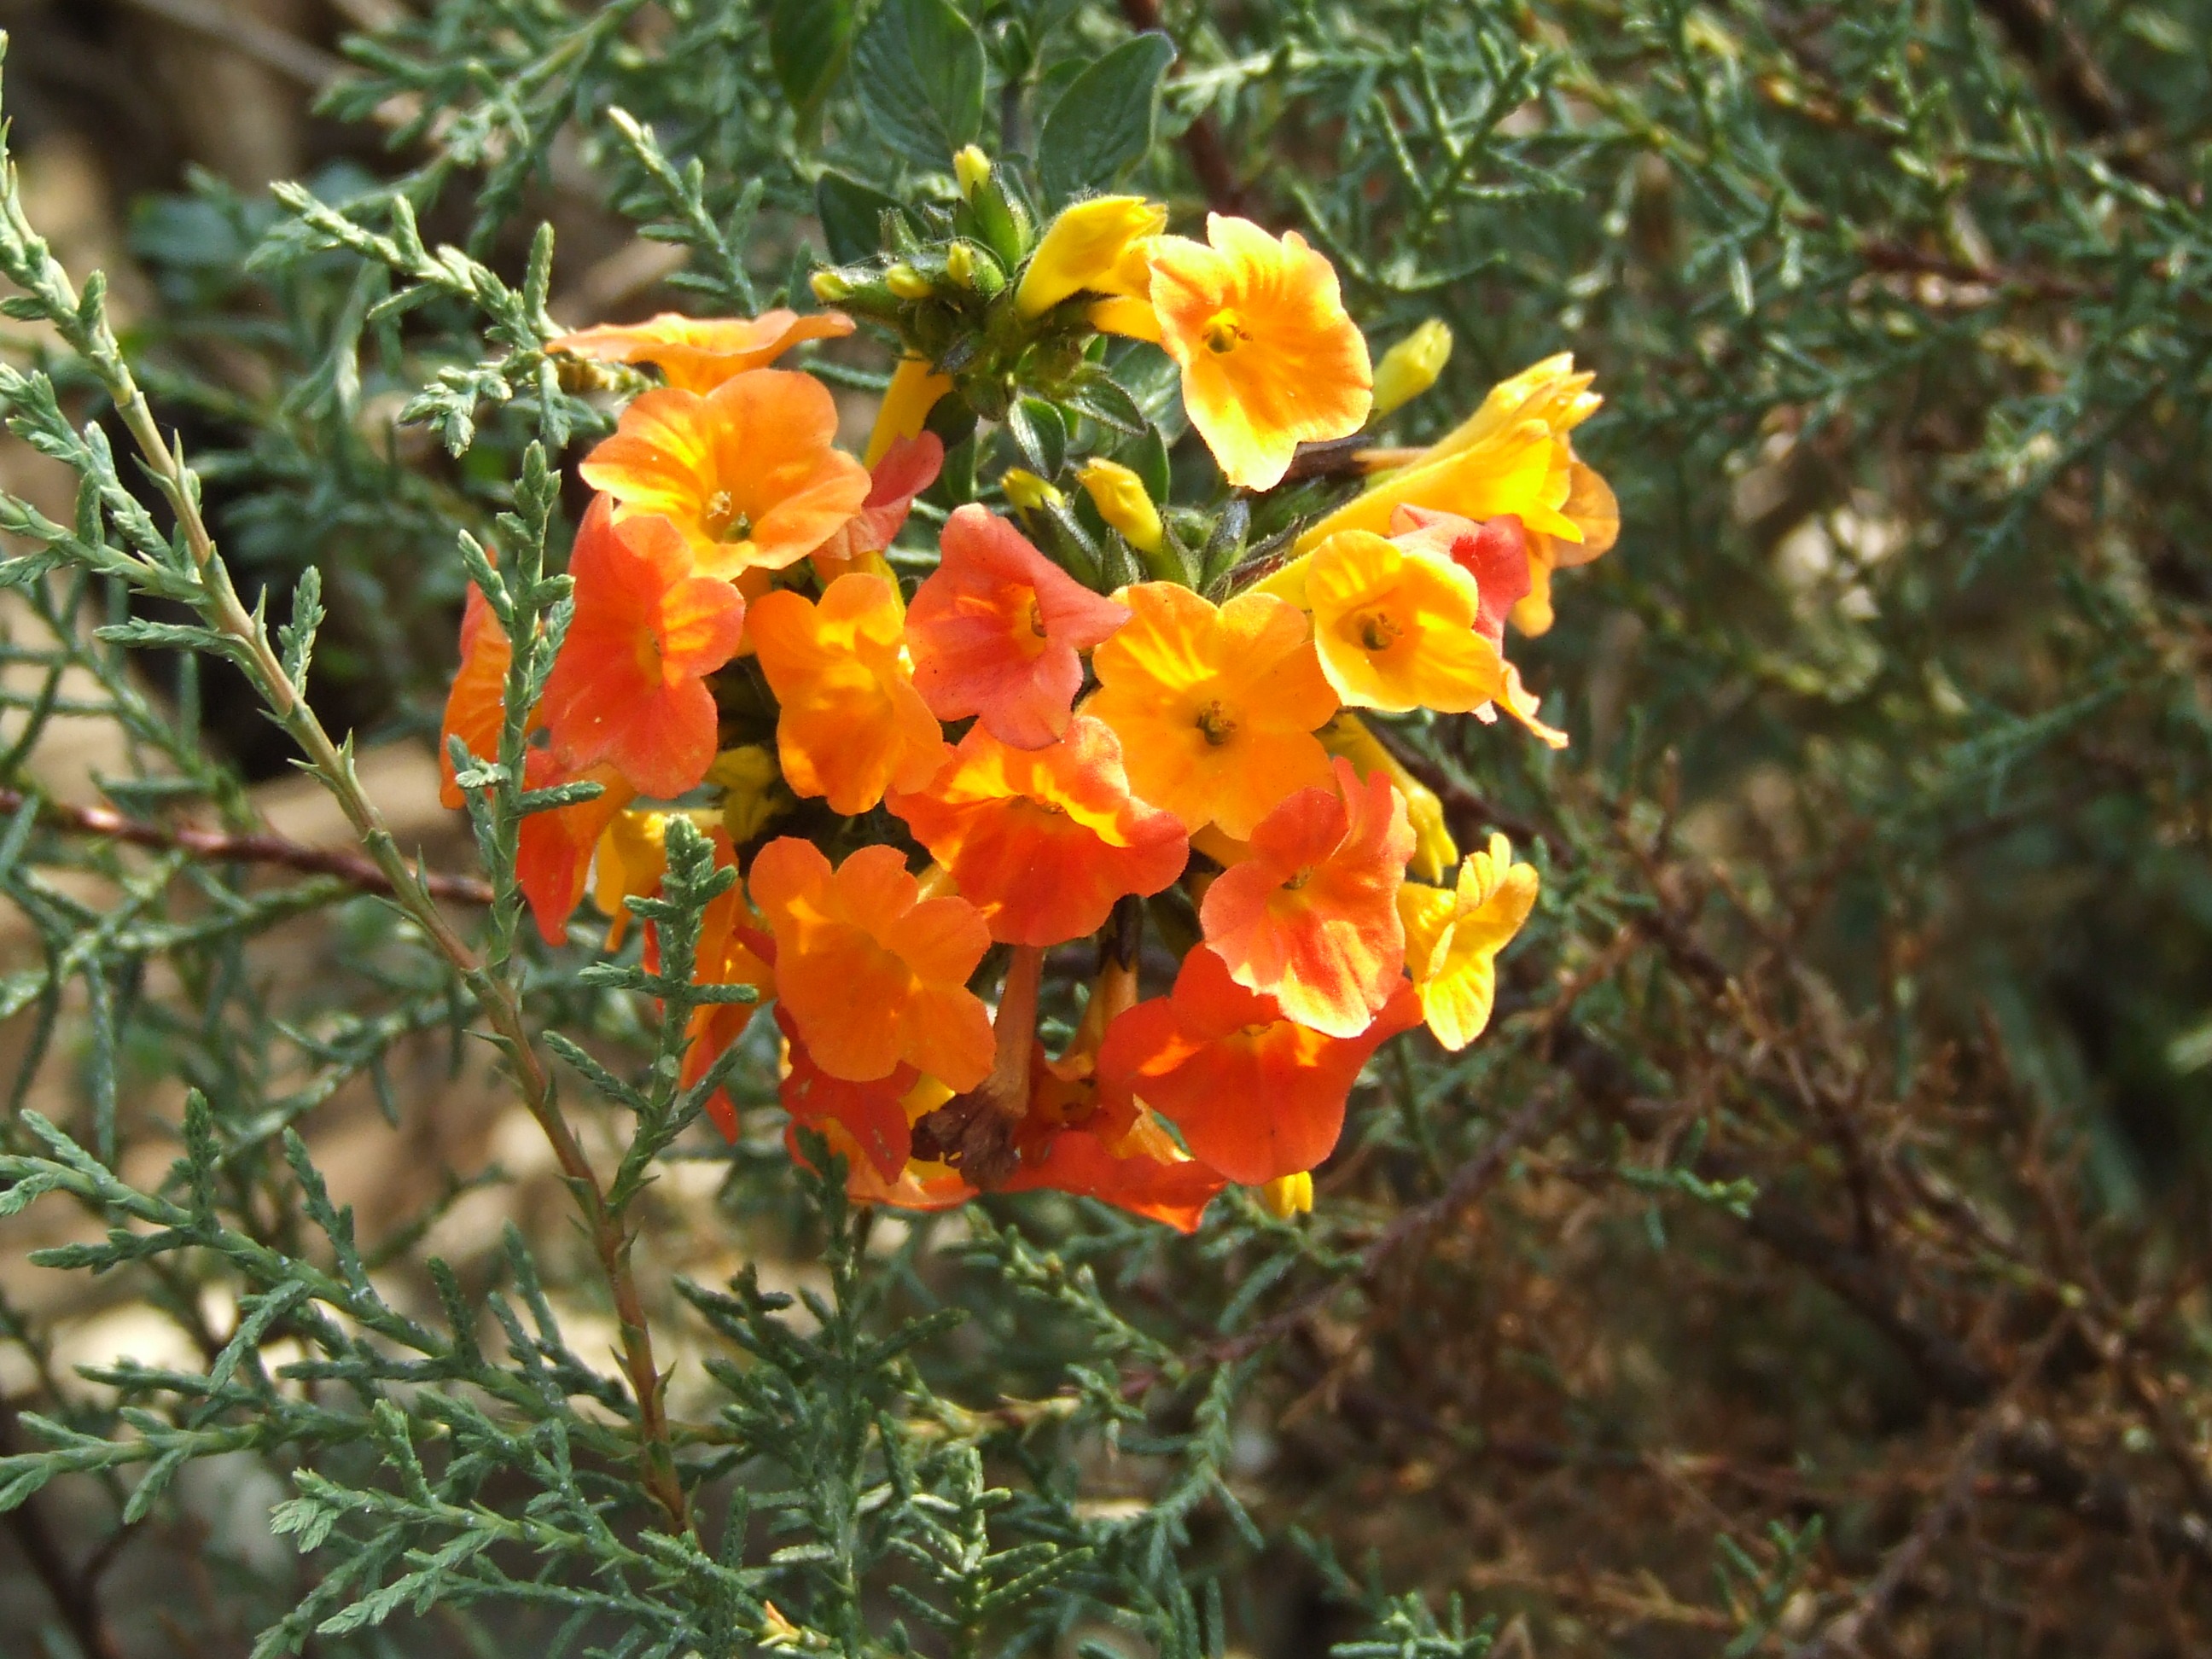
nature, winter, plant, flower, summer, orange, spring, red, botany, colorful, yellow, pink, flora, life, wildflower, flowers, roses, seasons, shrub, flowering plant, annual plant, land plant